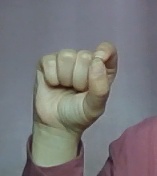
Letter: fa